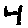
Label: 4